A Bay of Blood

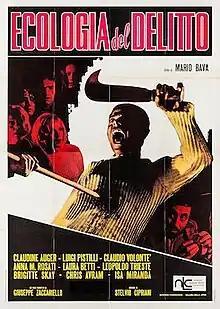
Italian film poster

A Bay of Blood (Italian: "Ecologia del delitto", lit. "Ecology of Crime", later retitled "Reazione a catena" [lit. "Chain Reaction"]) (also known as Carnage, Twitch of the Death Nerve and Blood Bath) is a 1971 Italian giallo slasher film directed by Mario Bava. Bava co-wrote the screenplay with Giuseppe Zaccariello, Filippo Ottoni, and Sergio Canevari, with story credit given to Dardano Sacchetti and Franco Barberi. The film stars Claudine Auger, Luigi Pistilli, Brigitte Skay, Nicoletta Elmi and Laura Betti. Carlo Rambaldi created the gruesome special make-up effects. The story details a string of mysterious murders that occur around the titular bay.